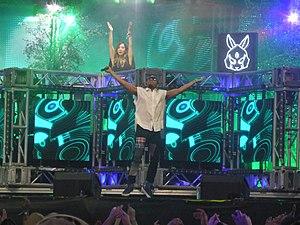
Jennifer Lee, mieux connue sous son nom de scène Tokimonsta, est une productrice et disc-jockey américaine, originaire de Los Angeles. Elle a notamment collaboré avec Thirsty Fish, Kool Keith, MNDR et Anderson Paak. Elle a aussi remixé des pistes d'Andreya Triana, Daedelus, Jodeci, et Justin Timberlake.